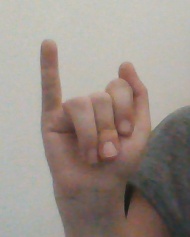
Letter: meem